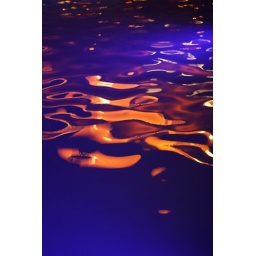
orange above, blue below